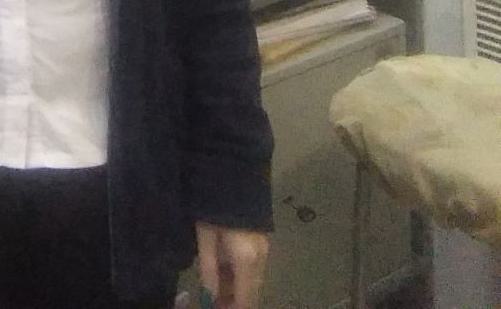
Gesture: no_gesture